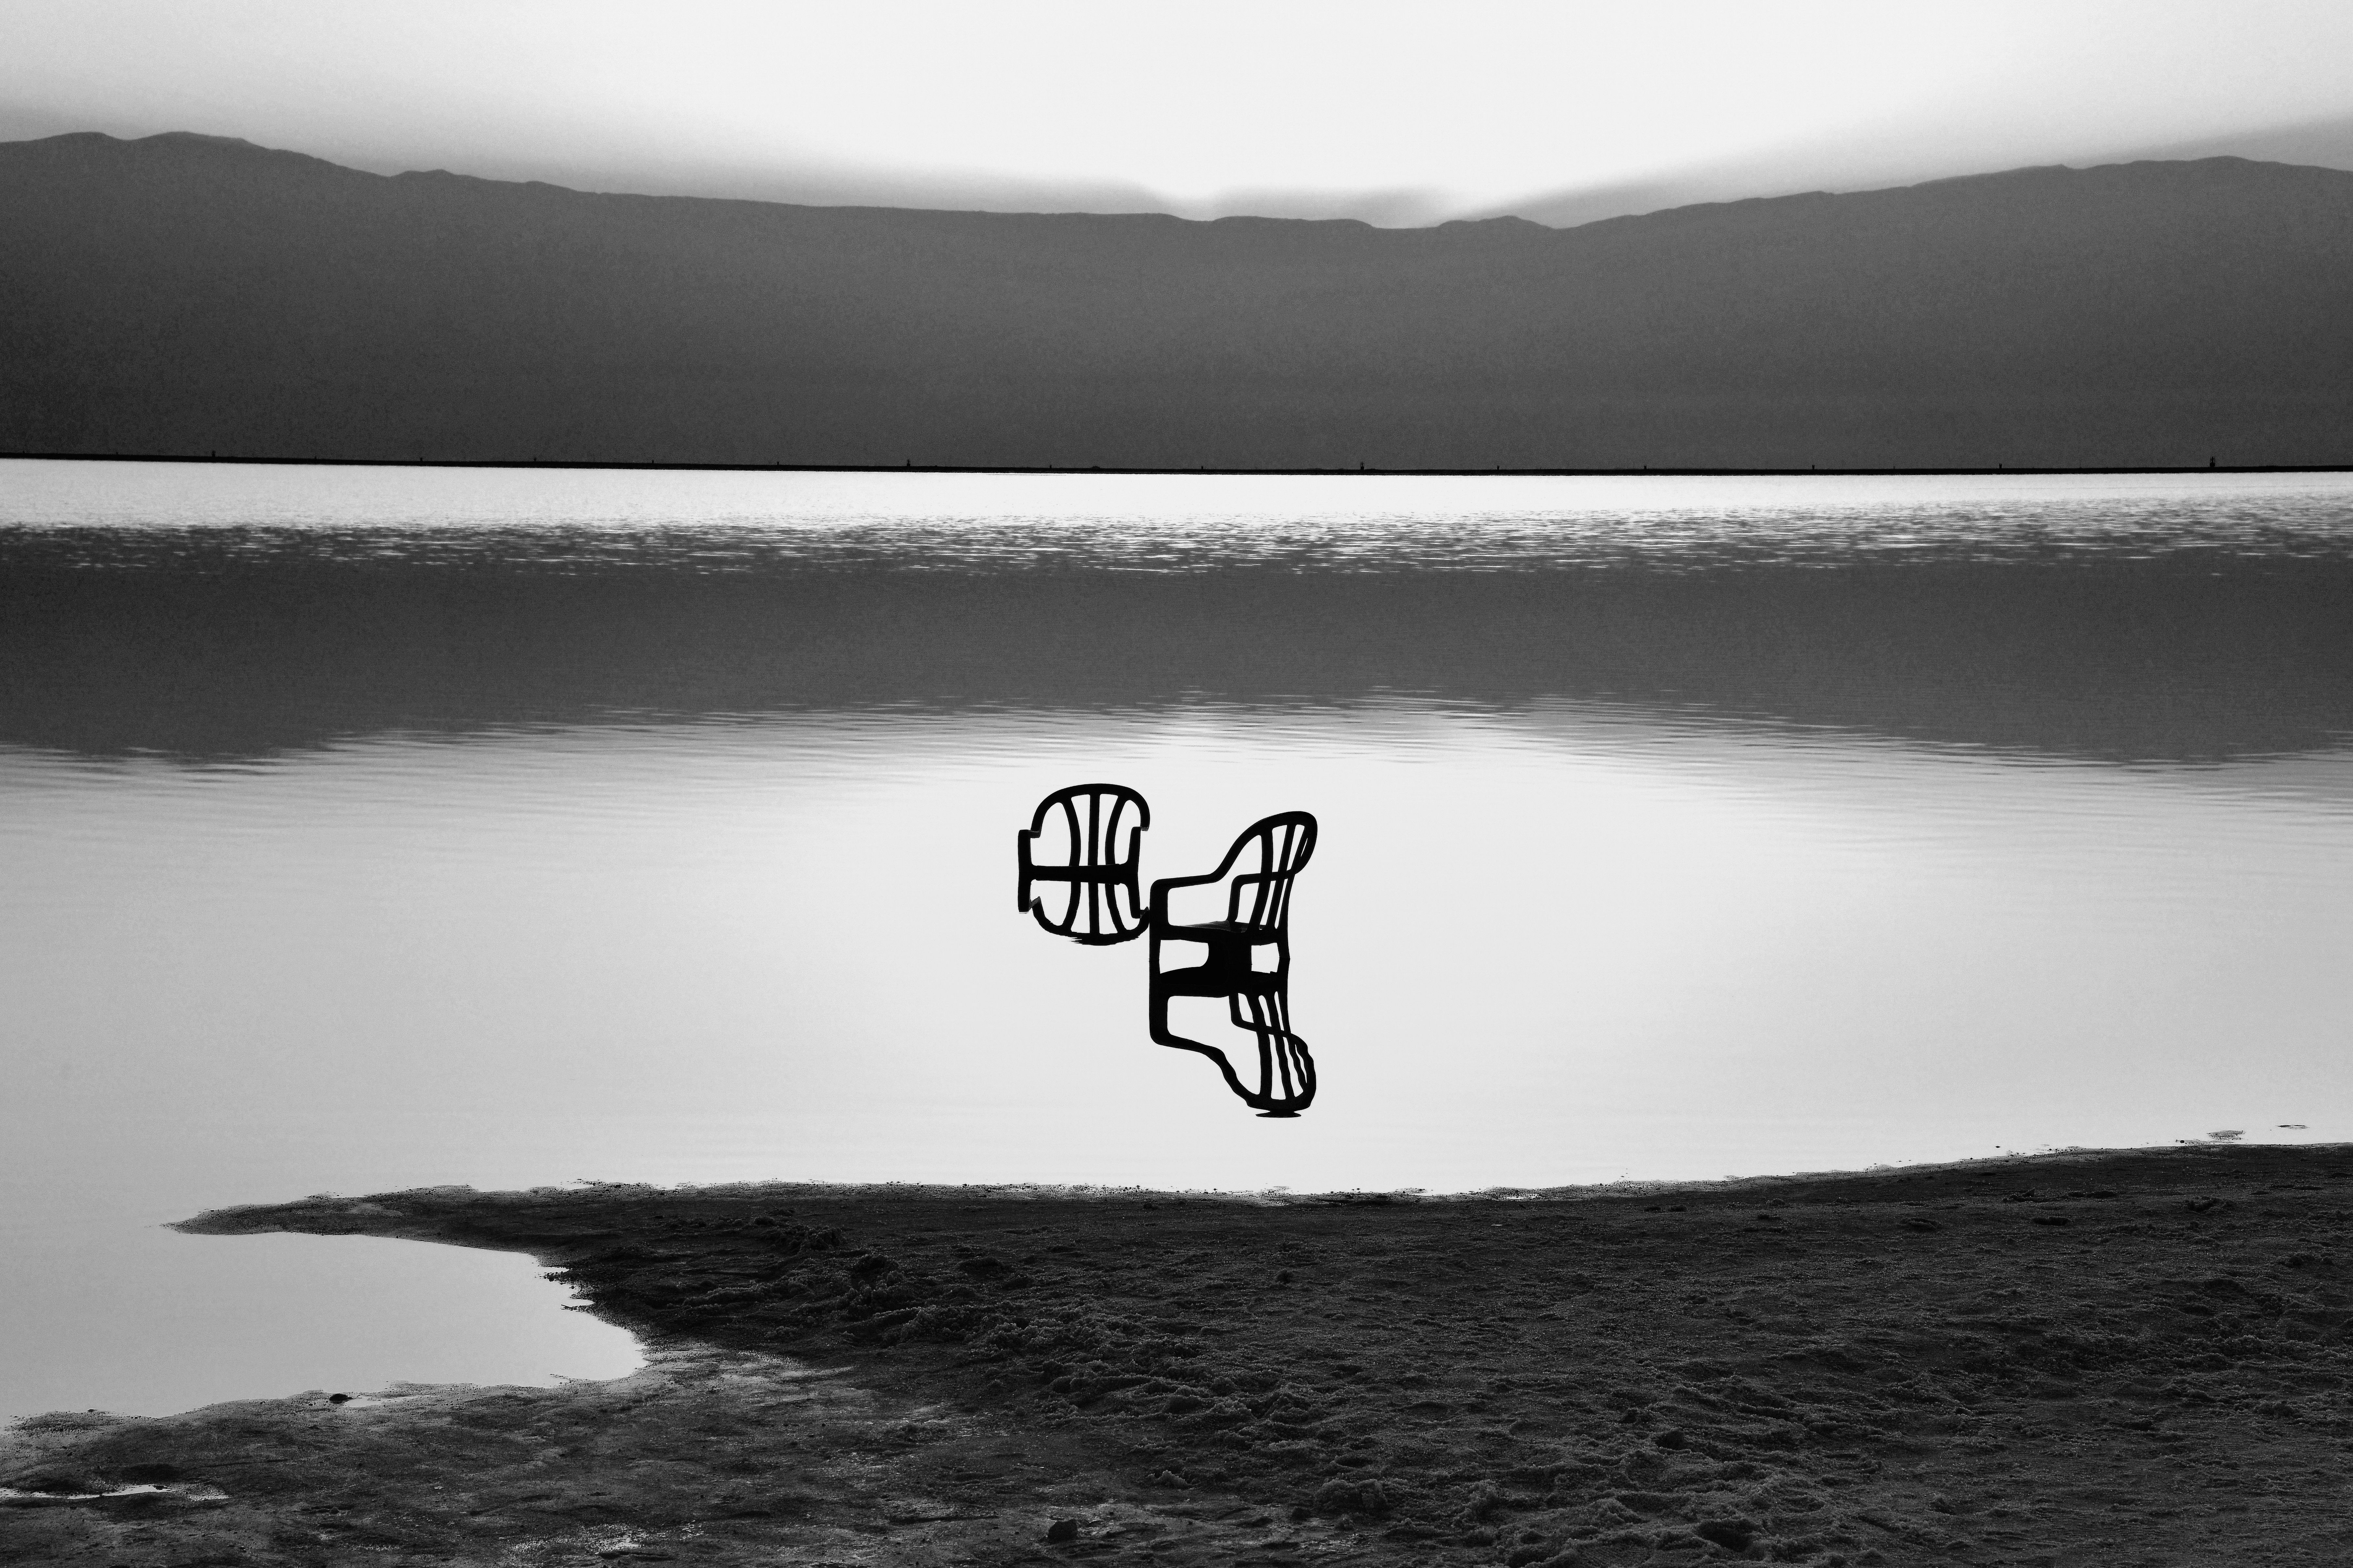
Black and White Lake Lanscape
Black and white wide scene of a lake with a hill in the back and small area of the shore visible. A couple of chairs lying in the middle of the lake with their shadows clearly reflected.
Shot at an eye level photograph of a lake with two chairs placed in the middle with their shadows. The hill in the background and the sky complete the natural landscape scene.
Labels: Water, Nature, Outdoors, Sea, Scenery, Waterfront, Chair, Furniture, Lake, Silhouette, Beach, Coast, Shoreline, Animal, Bird, Landscape, Weather, Photography, Face, Head, Person, Portrait, Sea Waves, Sky, Hill, Shadow
Camera: NIKON CORPORATION NIKON D850
Lens: 24-120mm f/4, AF-S Nikkor 24-120mm f/4G ED VR
Aperture: F13
Exposure: 1/100 sec
ISO: 100
Focal length: 65.0 mm